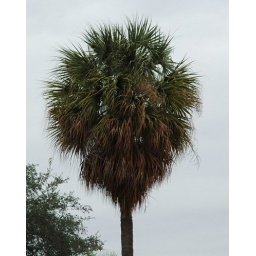
Palm tree against fall sky